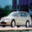
Label: automobile